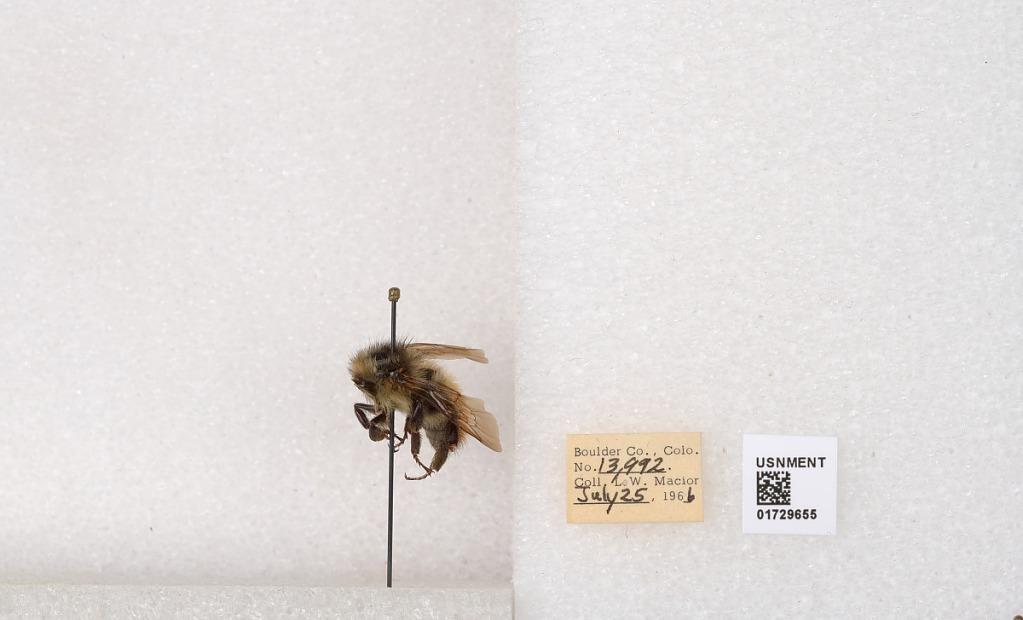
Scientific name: Bombus flavifrons Cresson
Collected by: L. Macior
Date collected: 1966-7-25
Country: United States
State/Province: Colorado
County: Boulder
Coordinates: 40.0925, -105.358